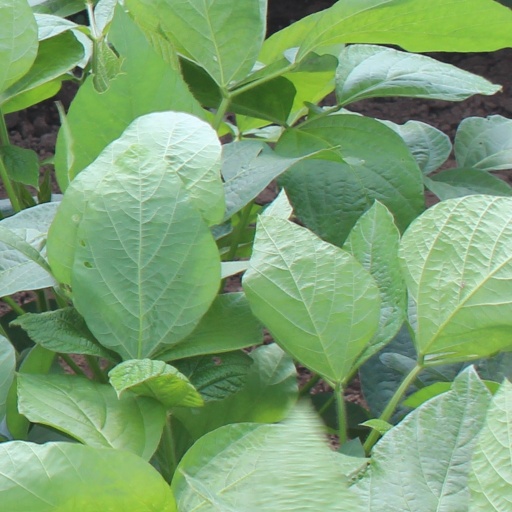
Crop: soybean